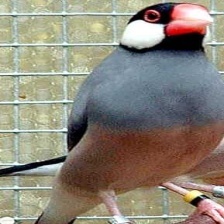
Species: JAVA SPARROW
Scientific name: LONCHURA ORYZIVORA